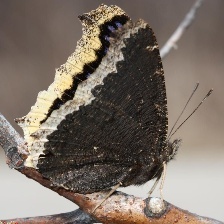
Species: MOURNING CLOAK
Butterfly family (ImageNet category): admiral